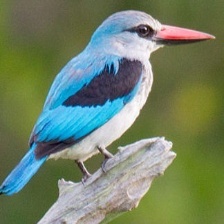
Species: WOODLAND KINGFISHER
Scientific name: HALCYON SENEGALENSIS